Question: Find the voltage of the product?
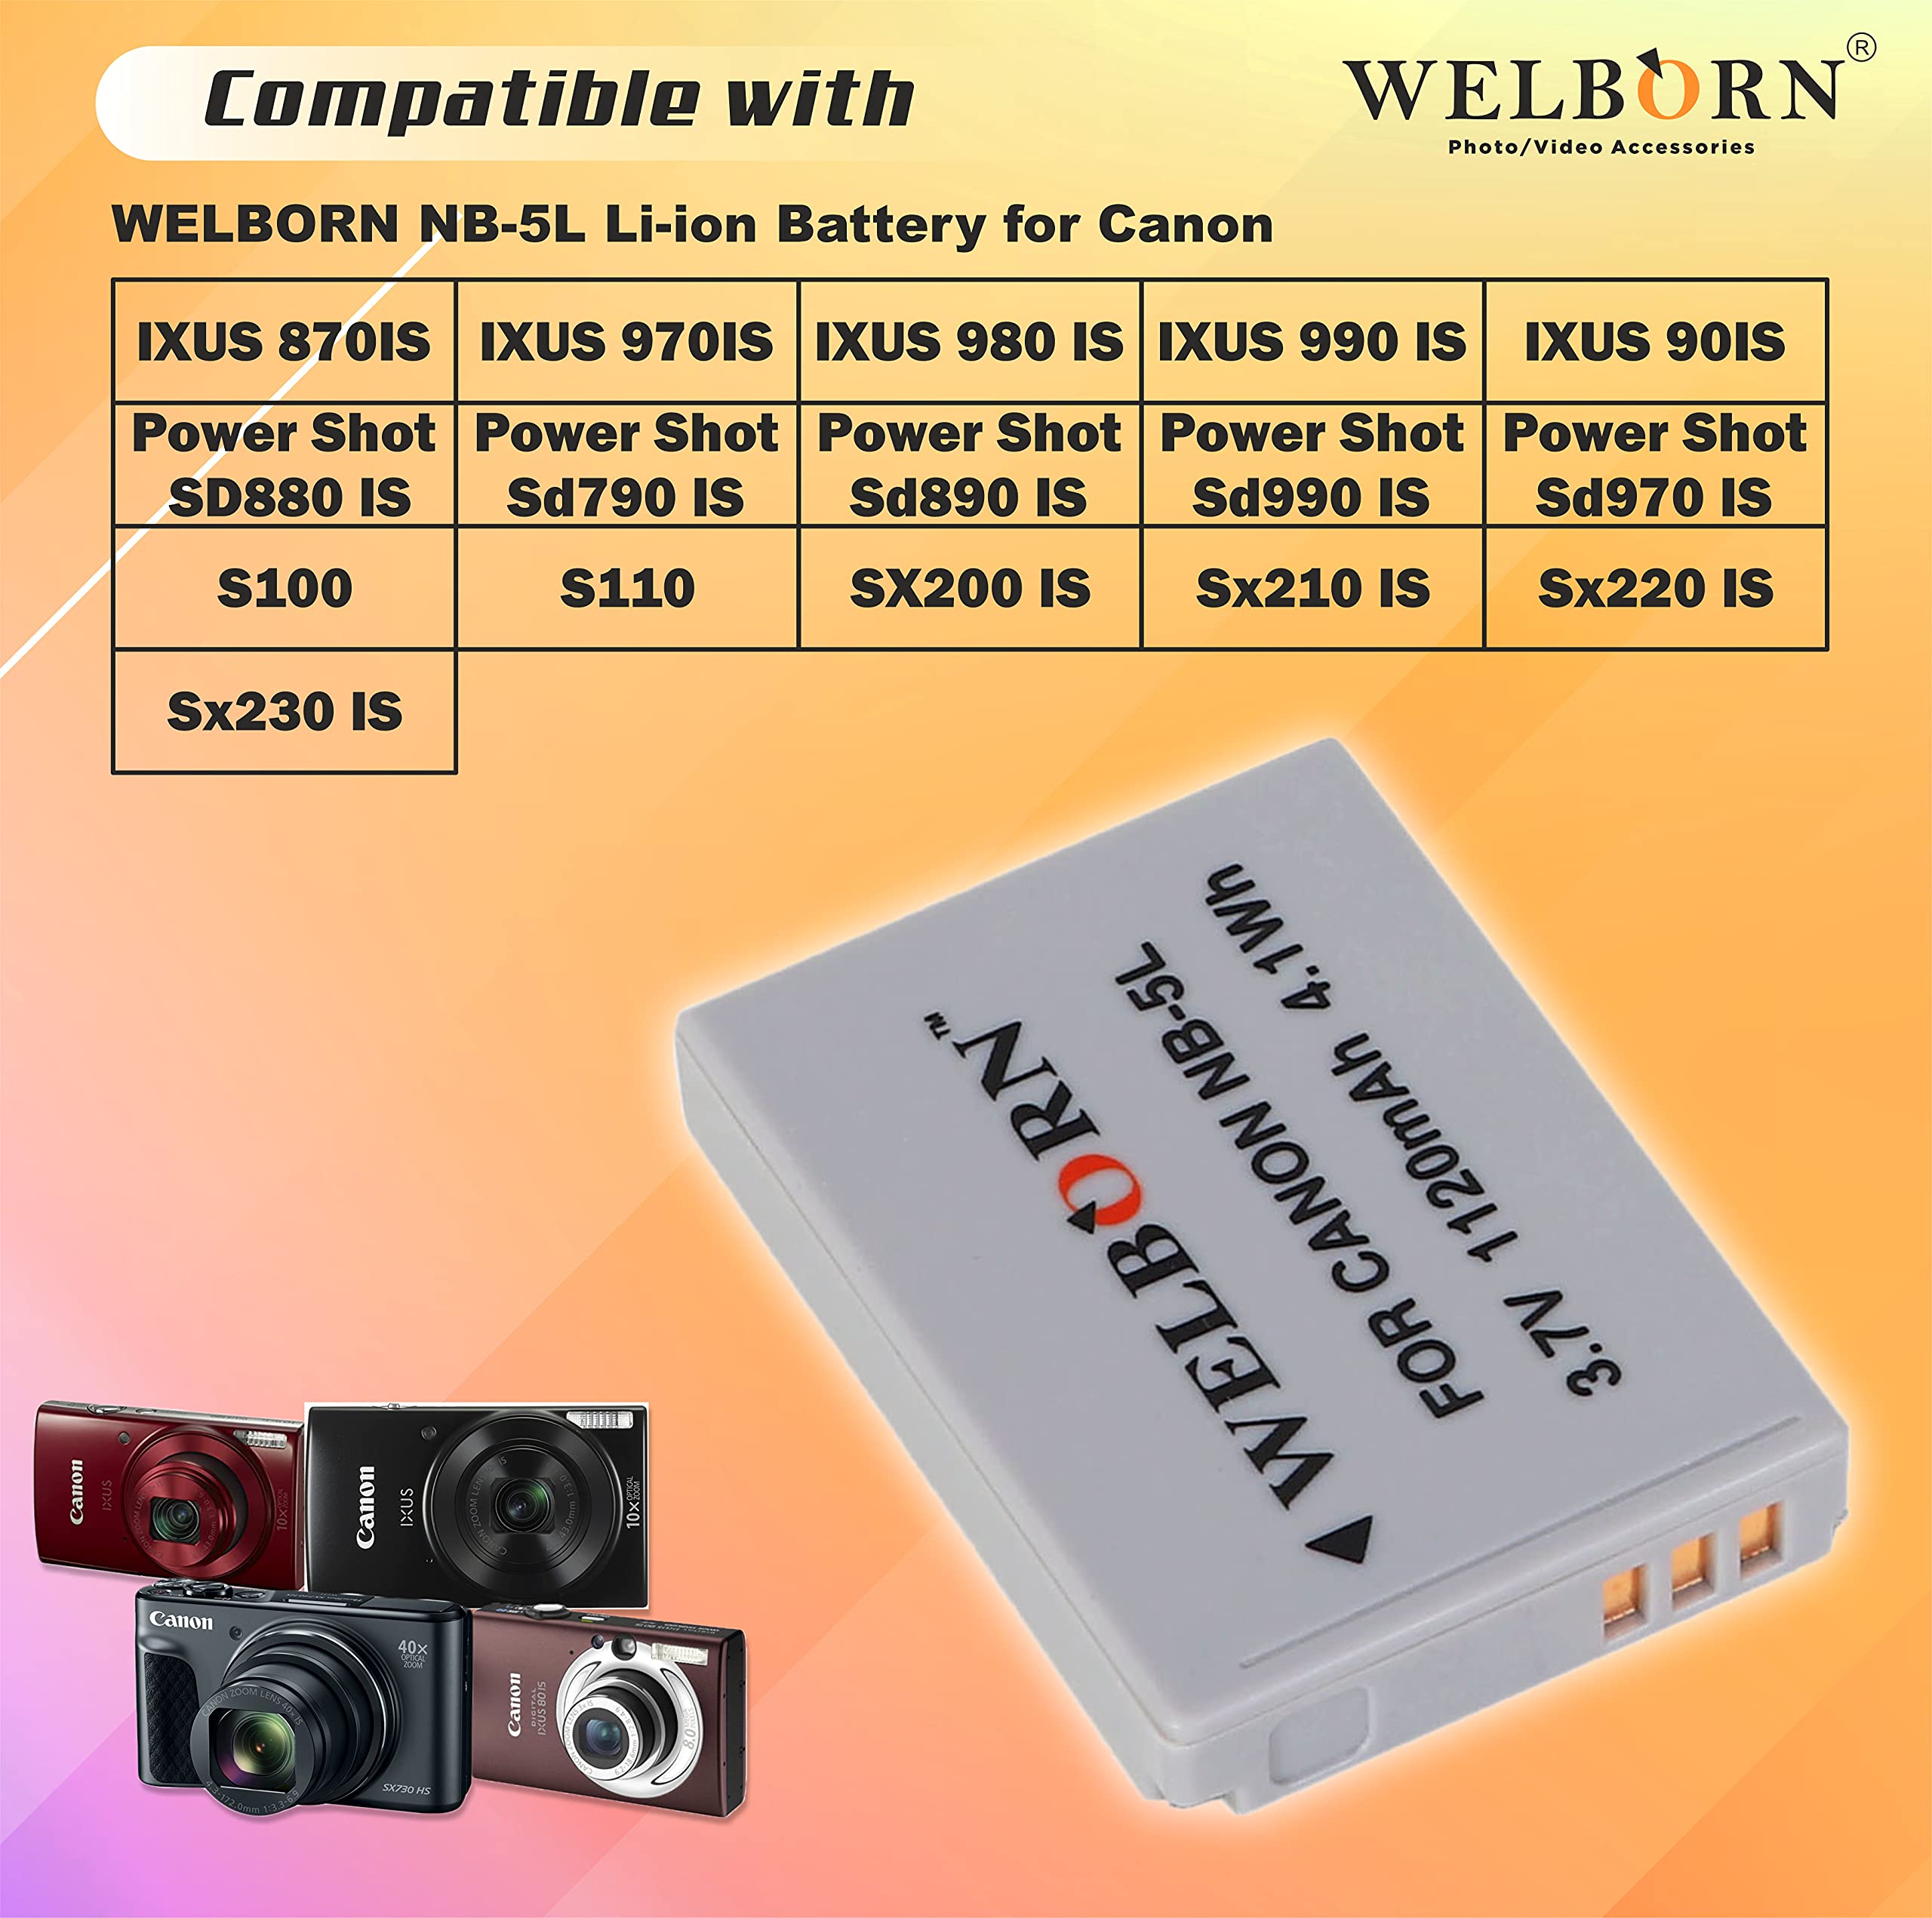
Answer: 3.7 volt